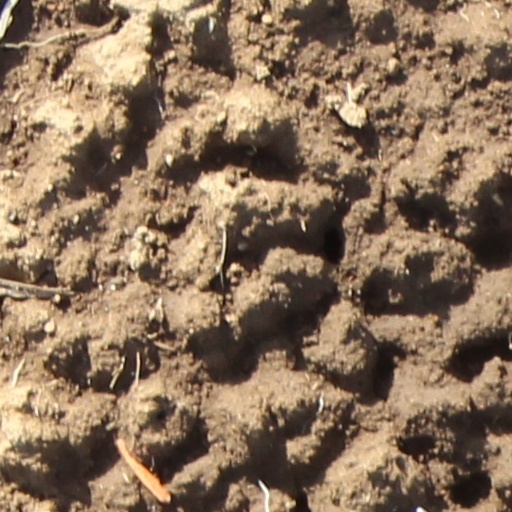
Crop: wheat